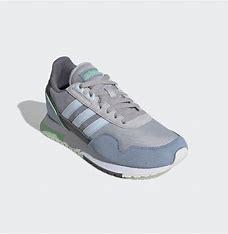
Brand: Adidas
Model: 8K 2020